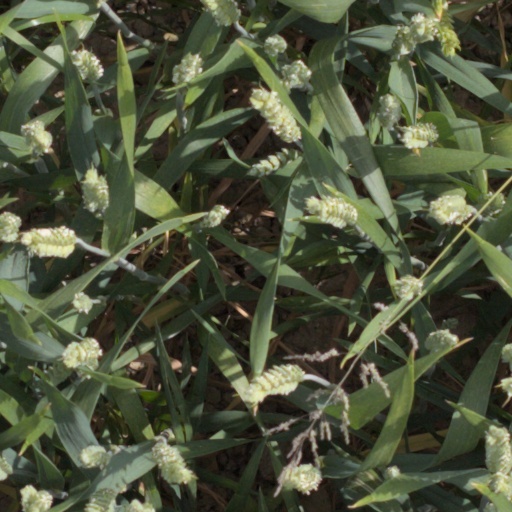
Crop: wheat